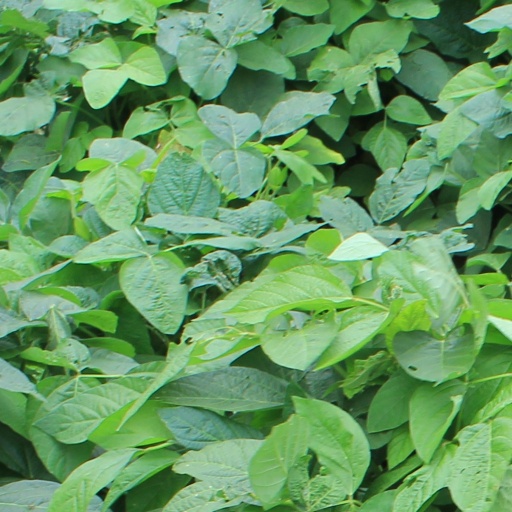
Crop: soybean